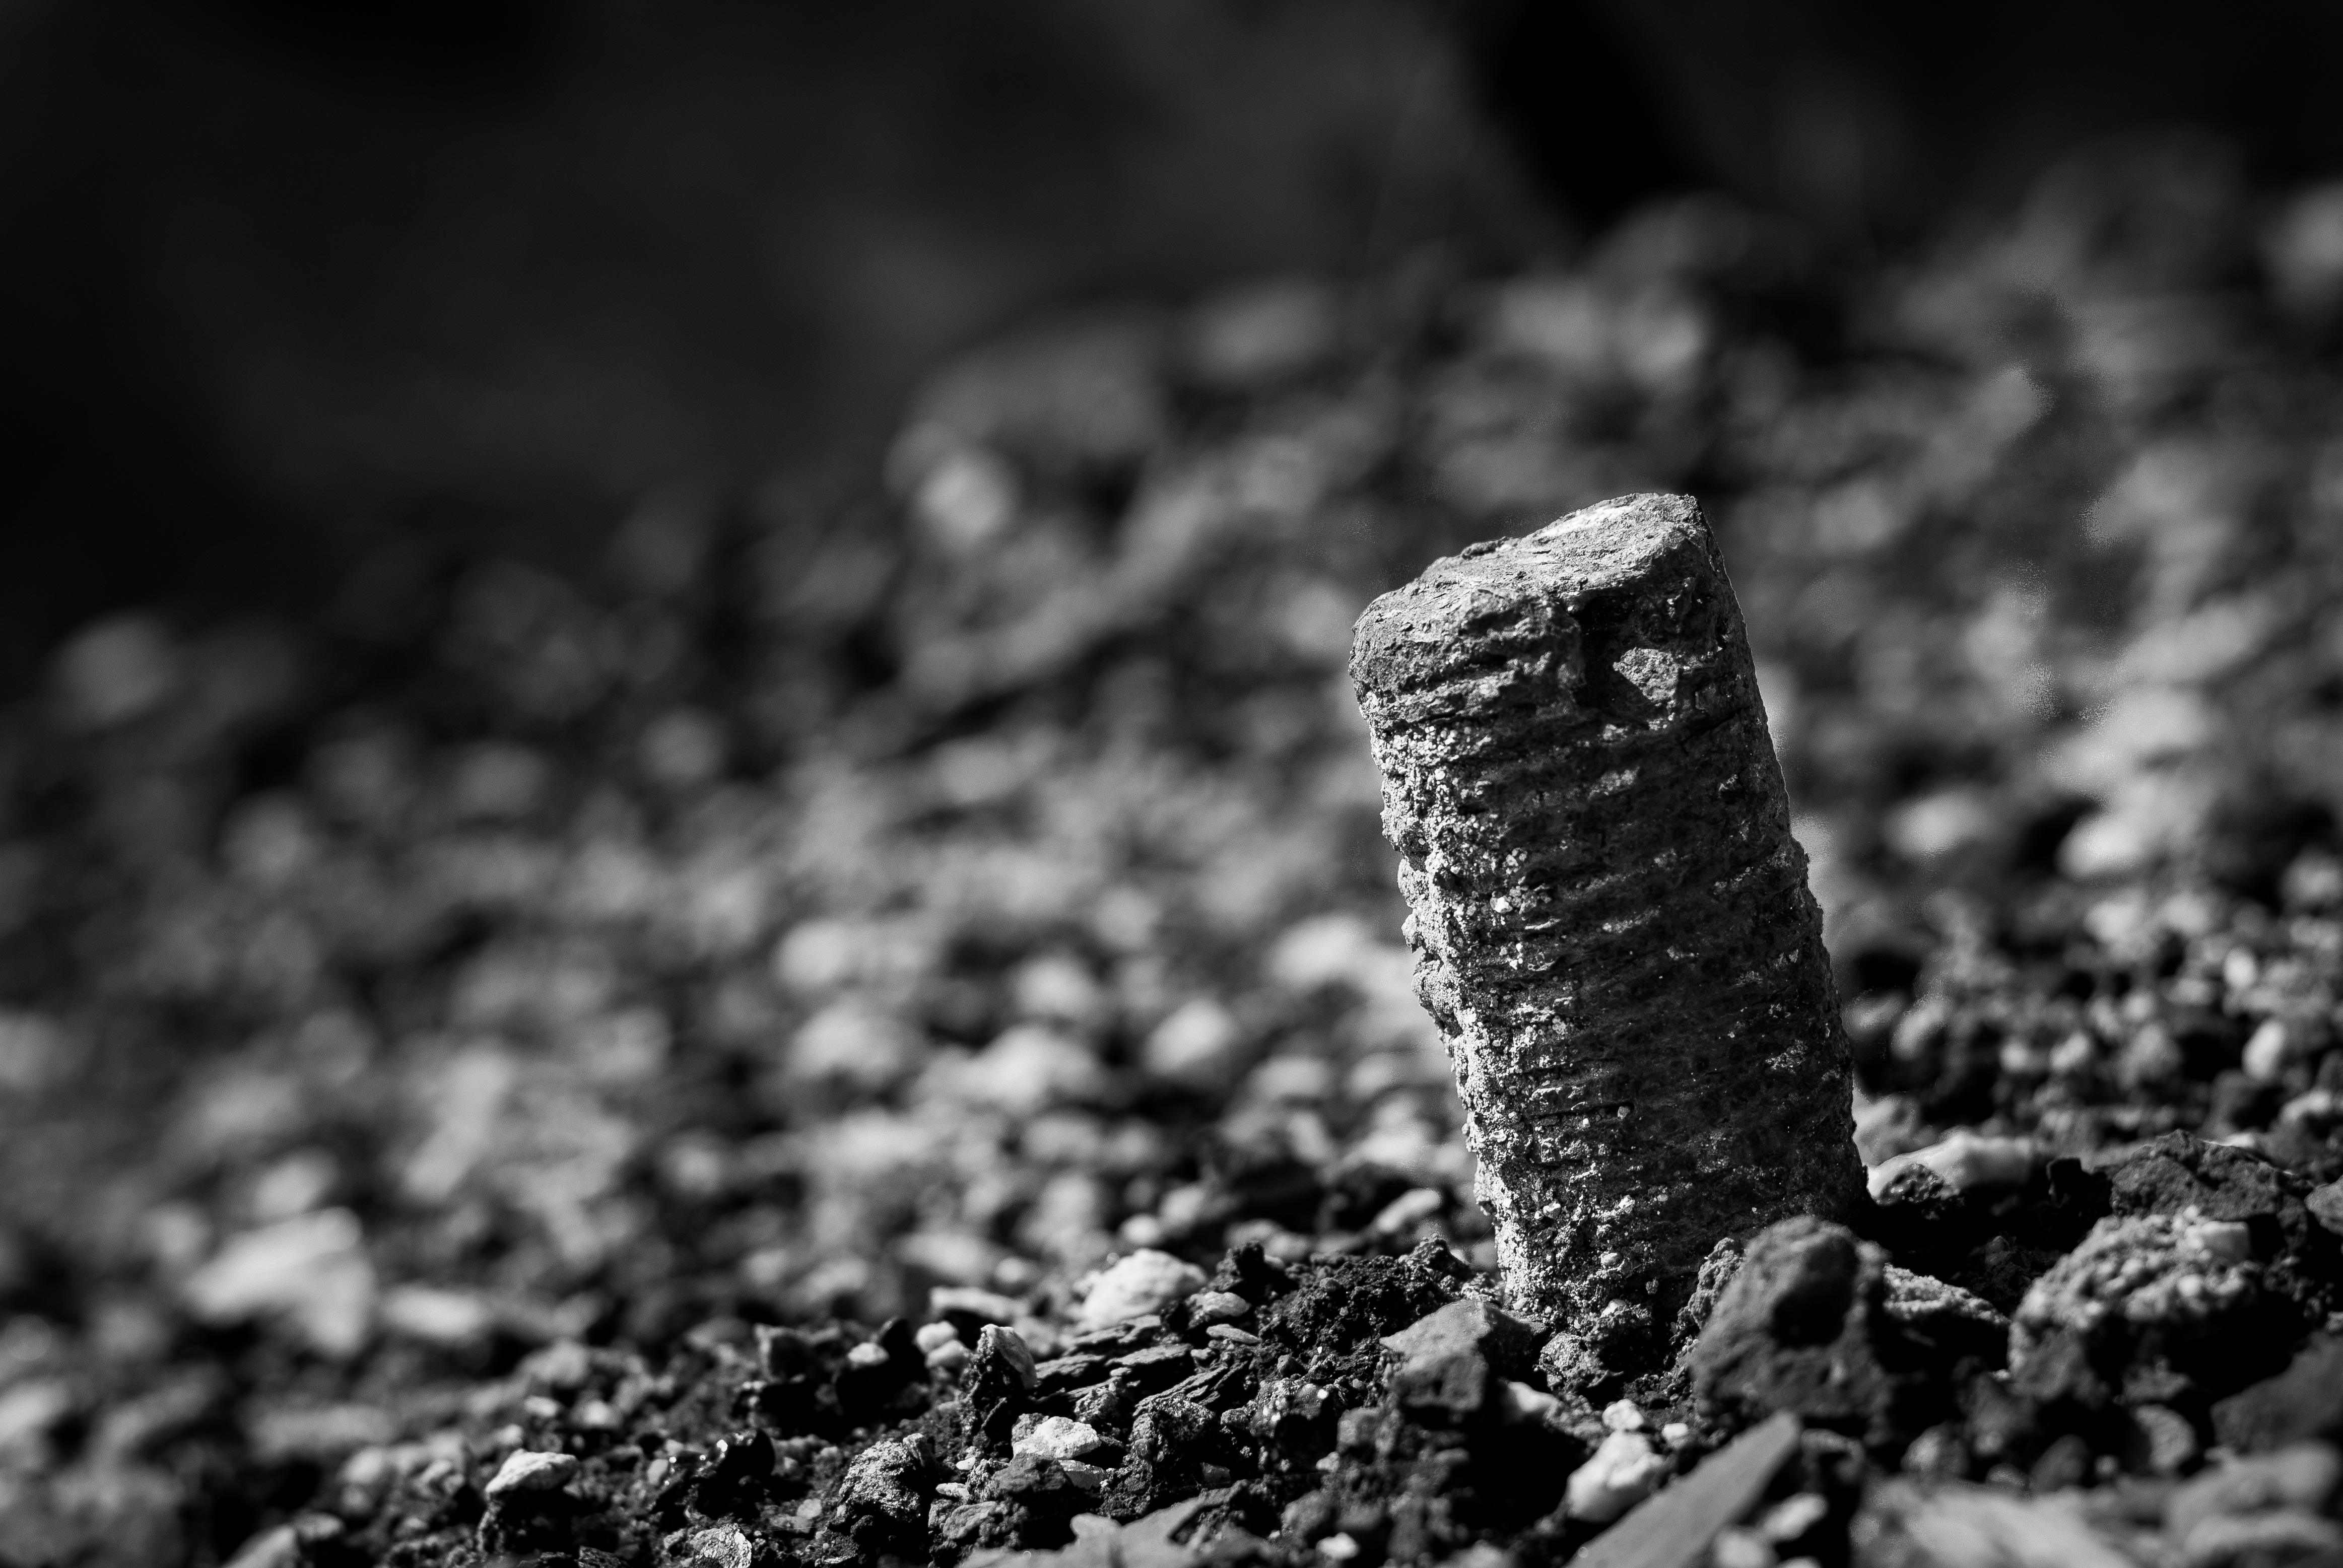
tree, nature, rock, black and white, plant, white, photography, sunlight, texture, leaf, flower, frost, old, soil, darkness, black, monochrome, screw, close up, rusty, photograph, macro photography, stoves, monochrome photography